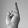
ASL letter: R